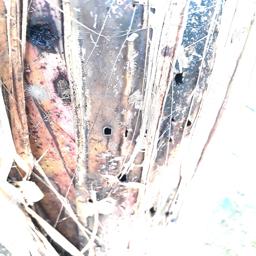
Label: BACTERIAL SOFT ROT